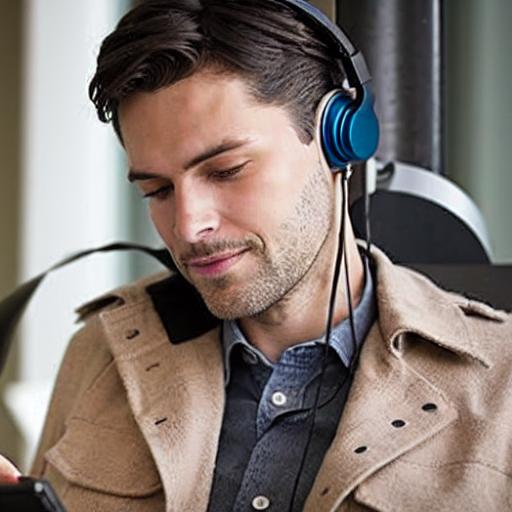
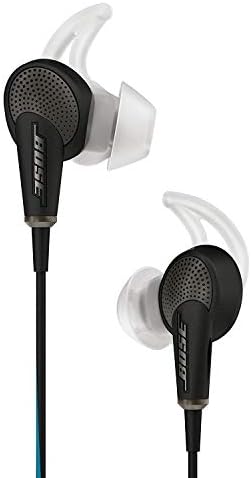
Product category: headphones
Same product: no